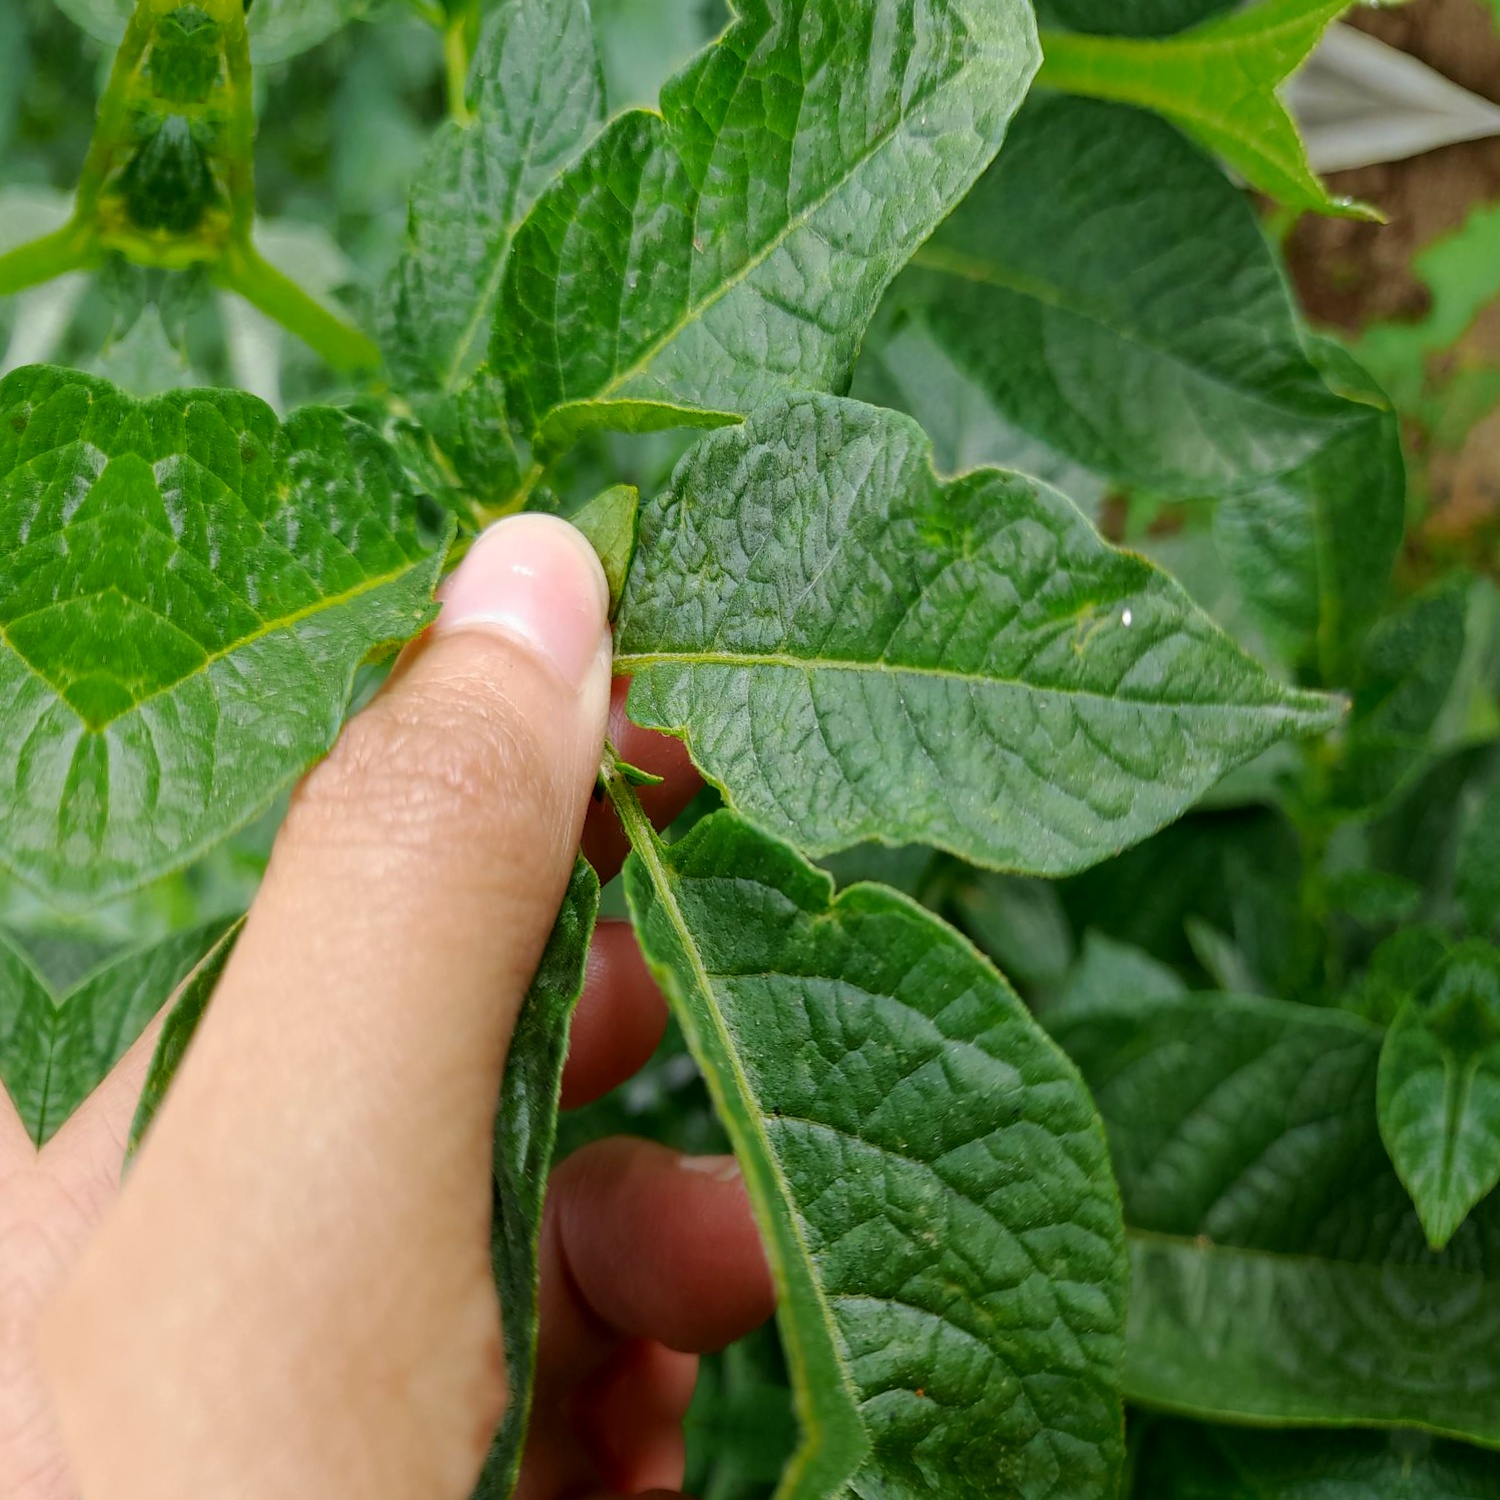
Etiqueta: Virus